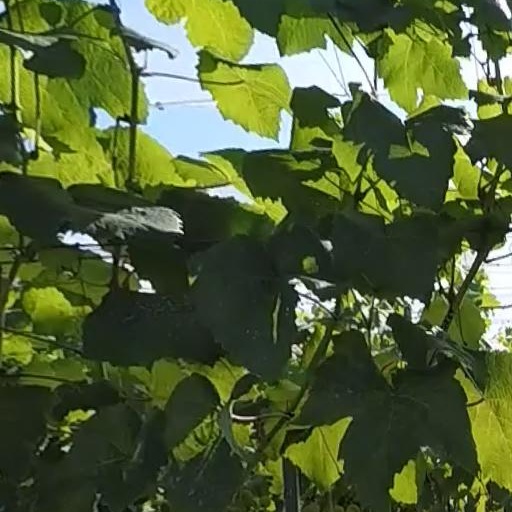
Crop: grape